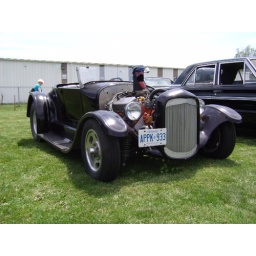
Cuttin' the grass in a lowered Ford. Waterdown car show.